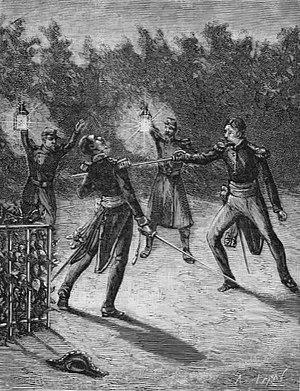
""Duel de Saint-Arnauld [sic] et Cornemuse""."
Louis-Antoine-Ange Cornemuse, né à Saint-Malo le 21 mars 1797 et mort à Paris le 7 mars 1853, est un officier militaire français.